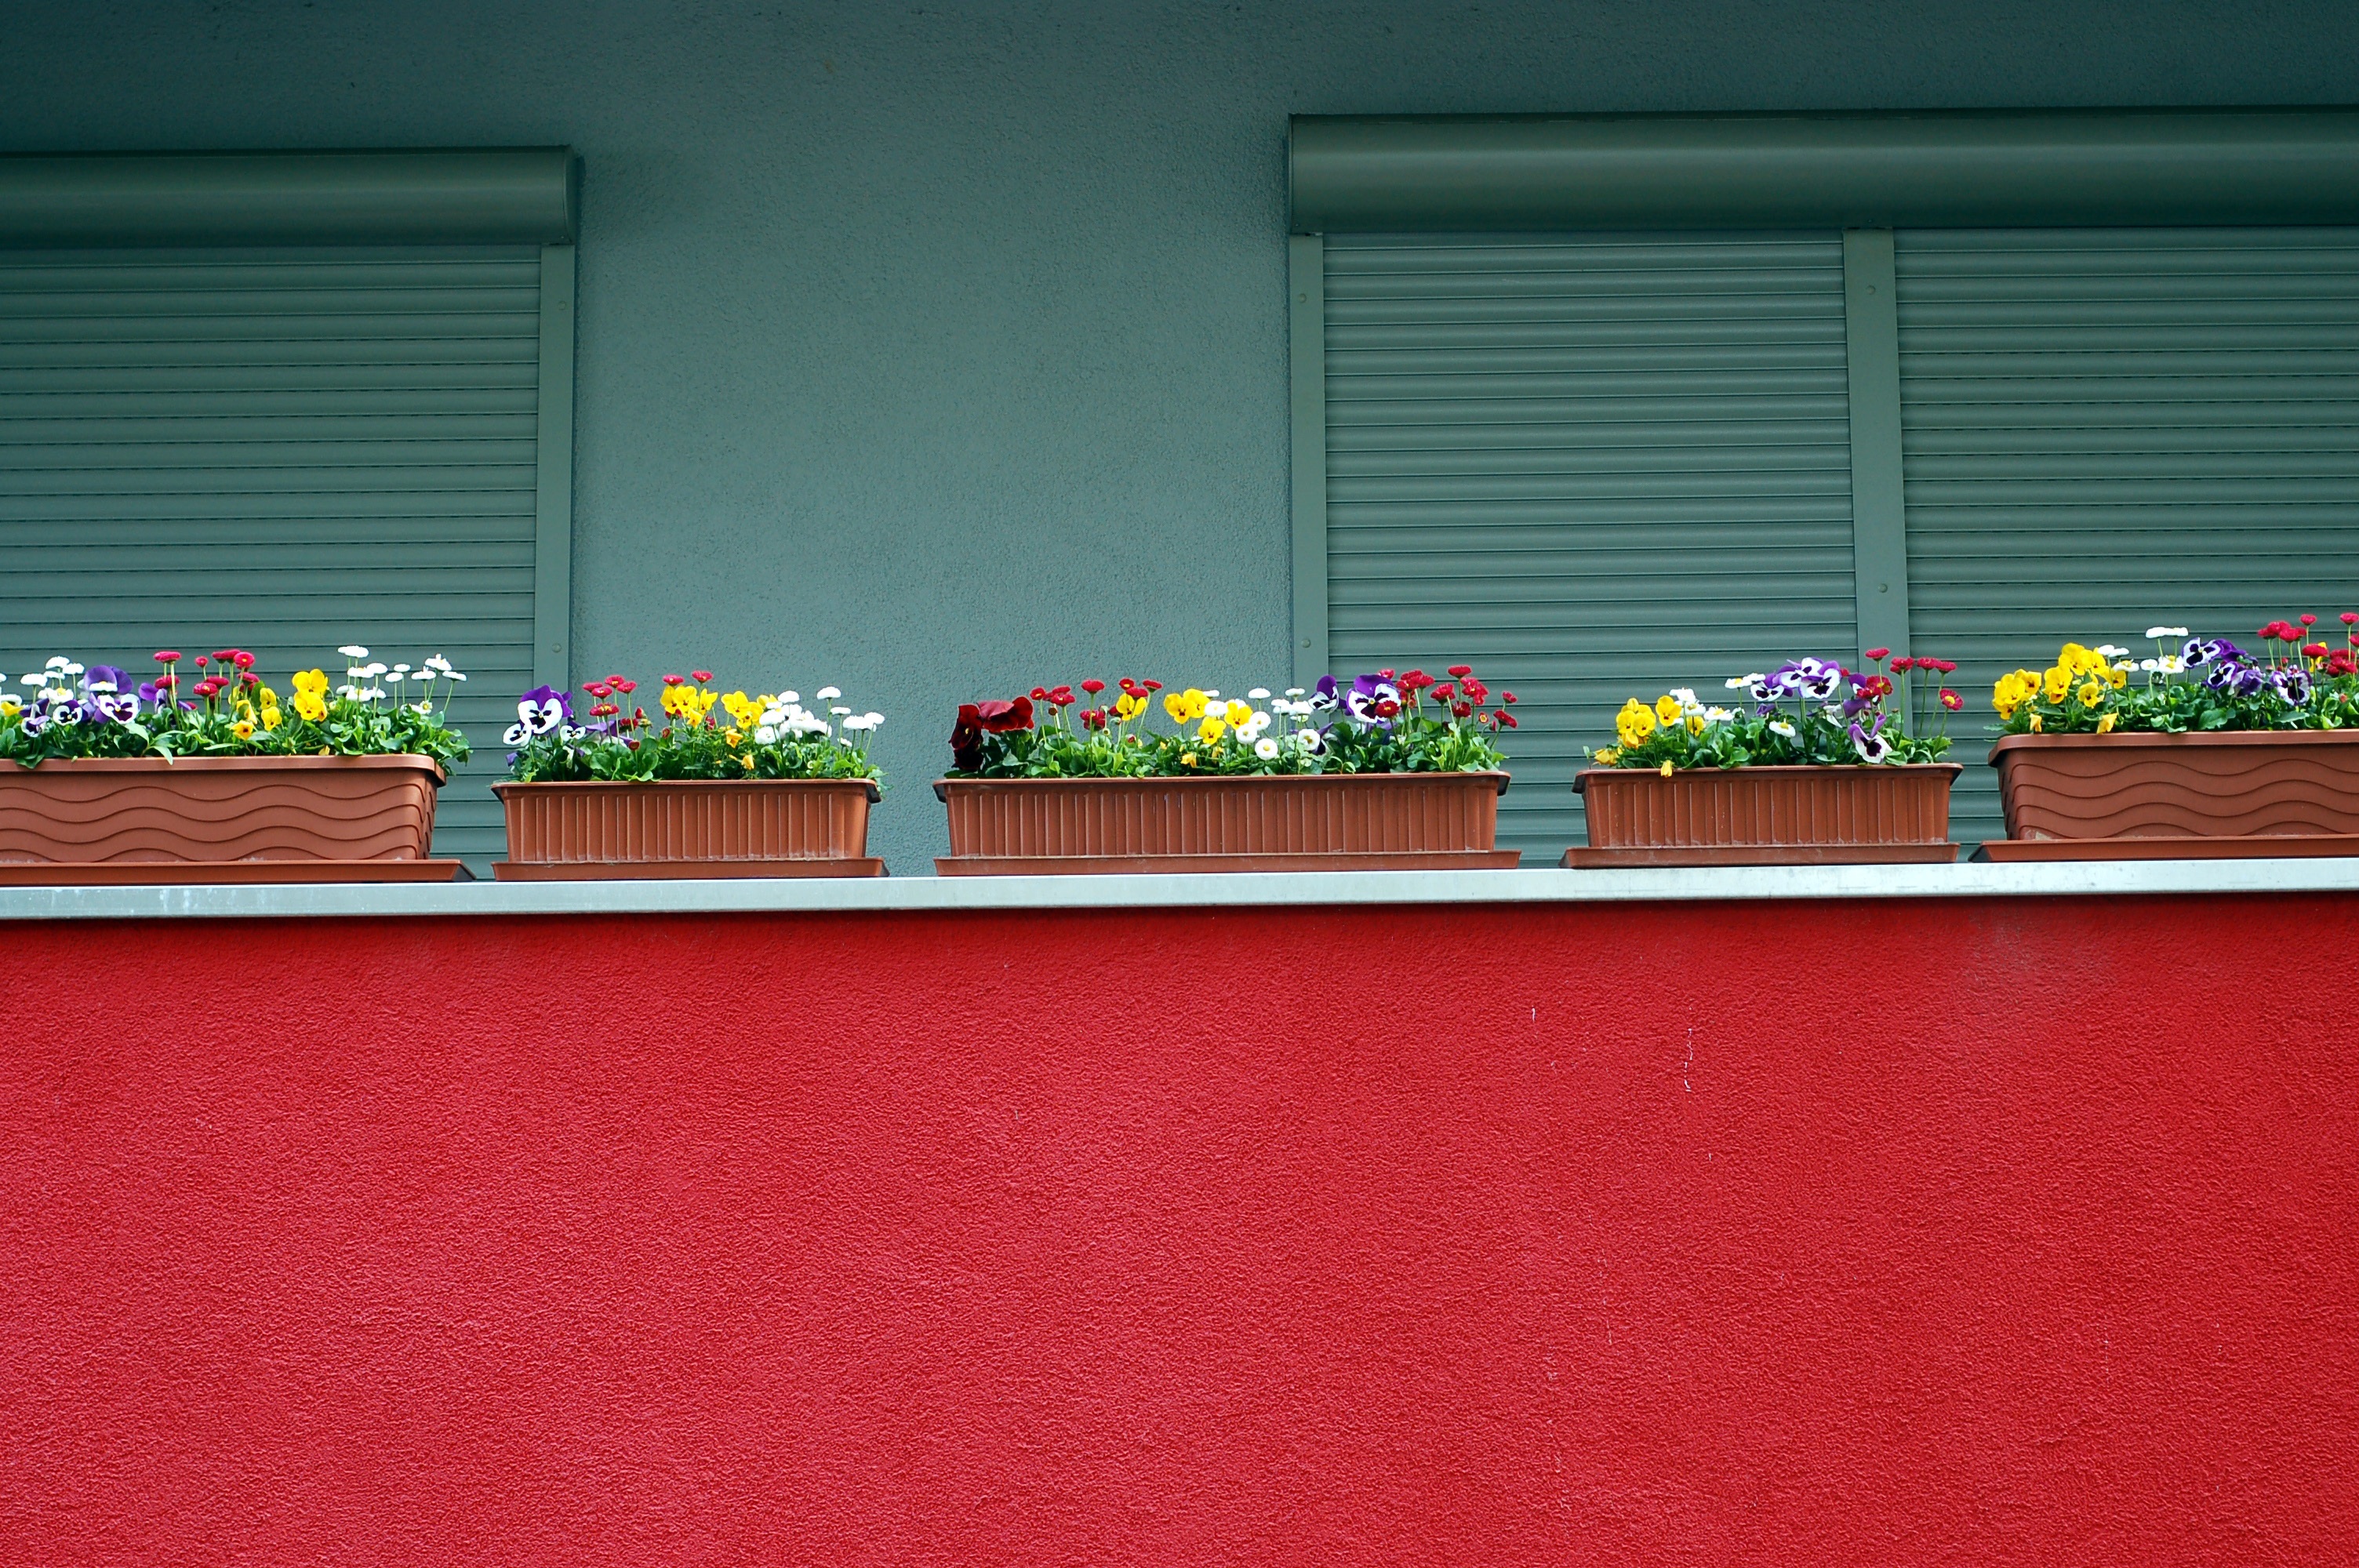
grass, lawn, house, flower, window, city, wall, balcony, green, red, color, peace, flowers, interior design, colors, modern building, design, pleasure, screenshot, flooring, flower boxes, window covering